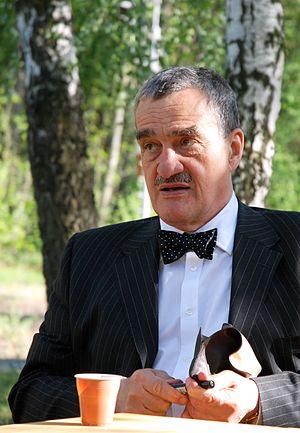
Les élections législatives tchèques de 2013 se sont déroulées les 25 et 26 octobre 2013, afin d'élire les deux cents députés de la septième législature de la Chambre des députés, pour un mandat de quatre ans. Le scrutin fait suite à la dissolution de la Chambre, le 20 août 2013.
La présidence tchèque du Conseil de l'Union européenne en 2009 désigne la première présidence du Conseil de l'Union européenne effectuée par la République tchèque depuis son entrée dans l'Union européenne en 2004.
Cette page compile la liste des familles princières, éteintes ou non, de la noblesse autrichienne. Le style en usage pour s'adresser aux familles princières austro-hongroises est Durchlaucht. On peut aussi user de Fürstliche Gnaden.
Les élections législatives tchèques de 2010 se sont déroulées les 28 et 29 mai 2010. Elles visaient à renouveler les 200 sièges de la Chambre des députés pour la cinquième fois.